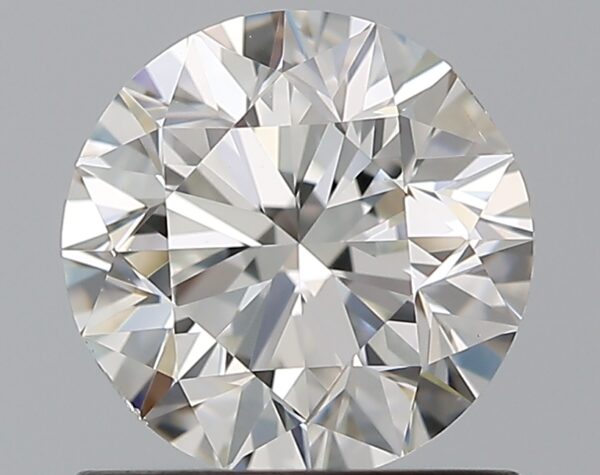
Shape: round
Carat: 1
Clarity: VS2
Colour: H
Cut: GD
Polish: EX
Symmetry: GD
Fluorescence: N
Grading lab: GIA
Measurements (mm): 6.18 x 6.29 x 4.06